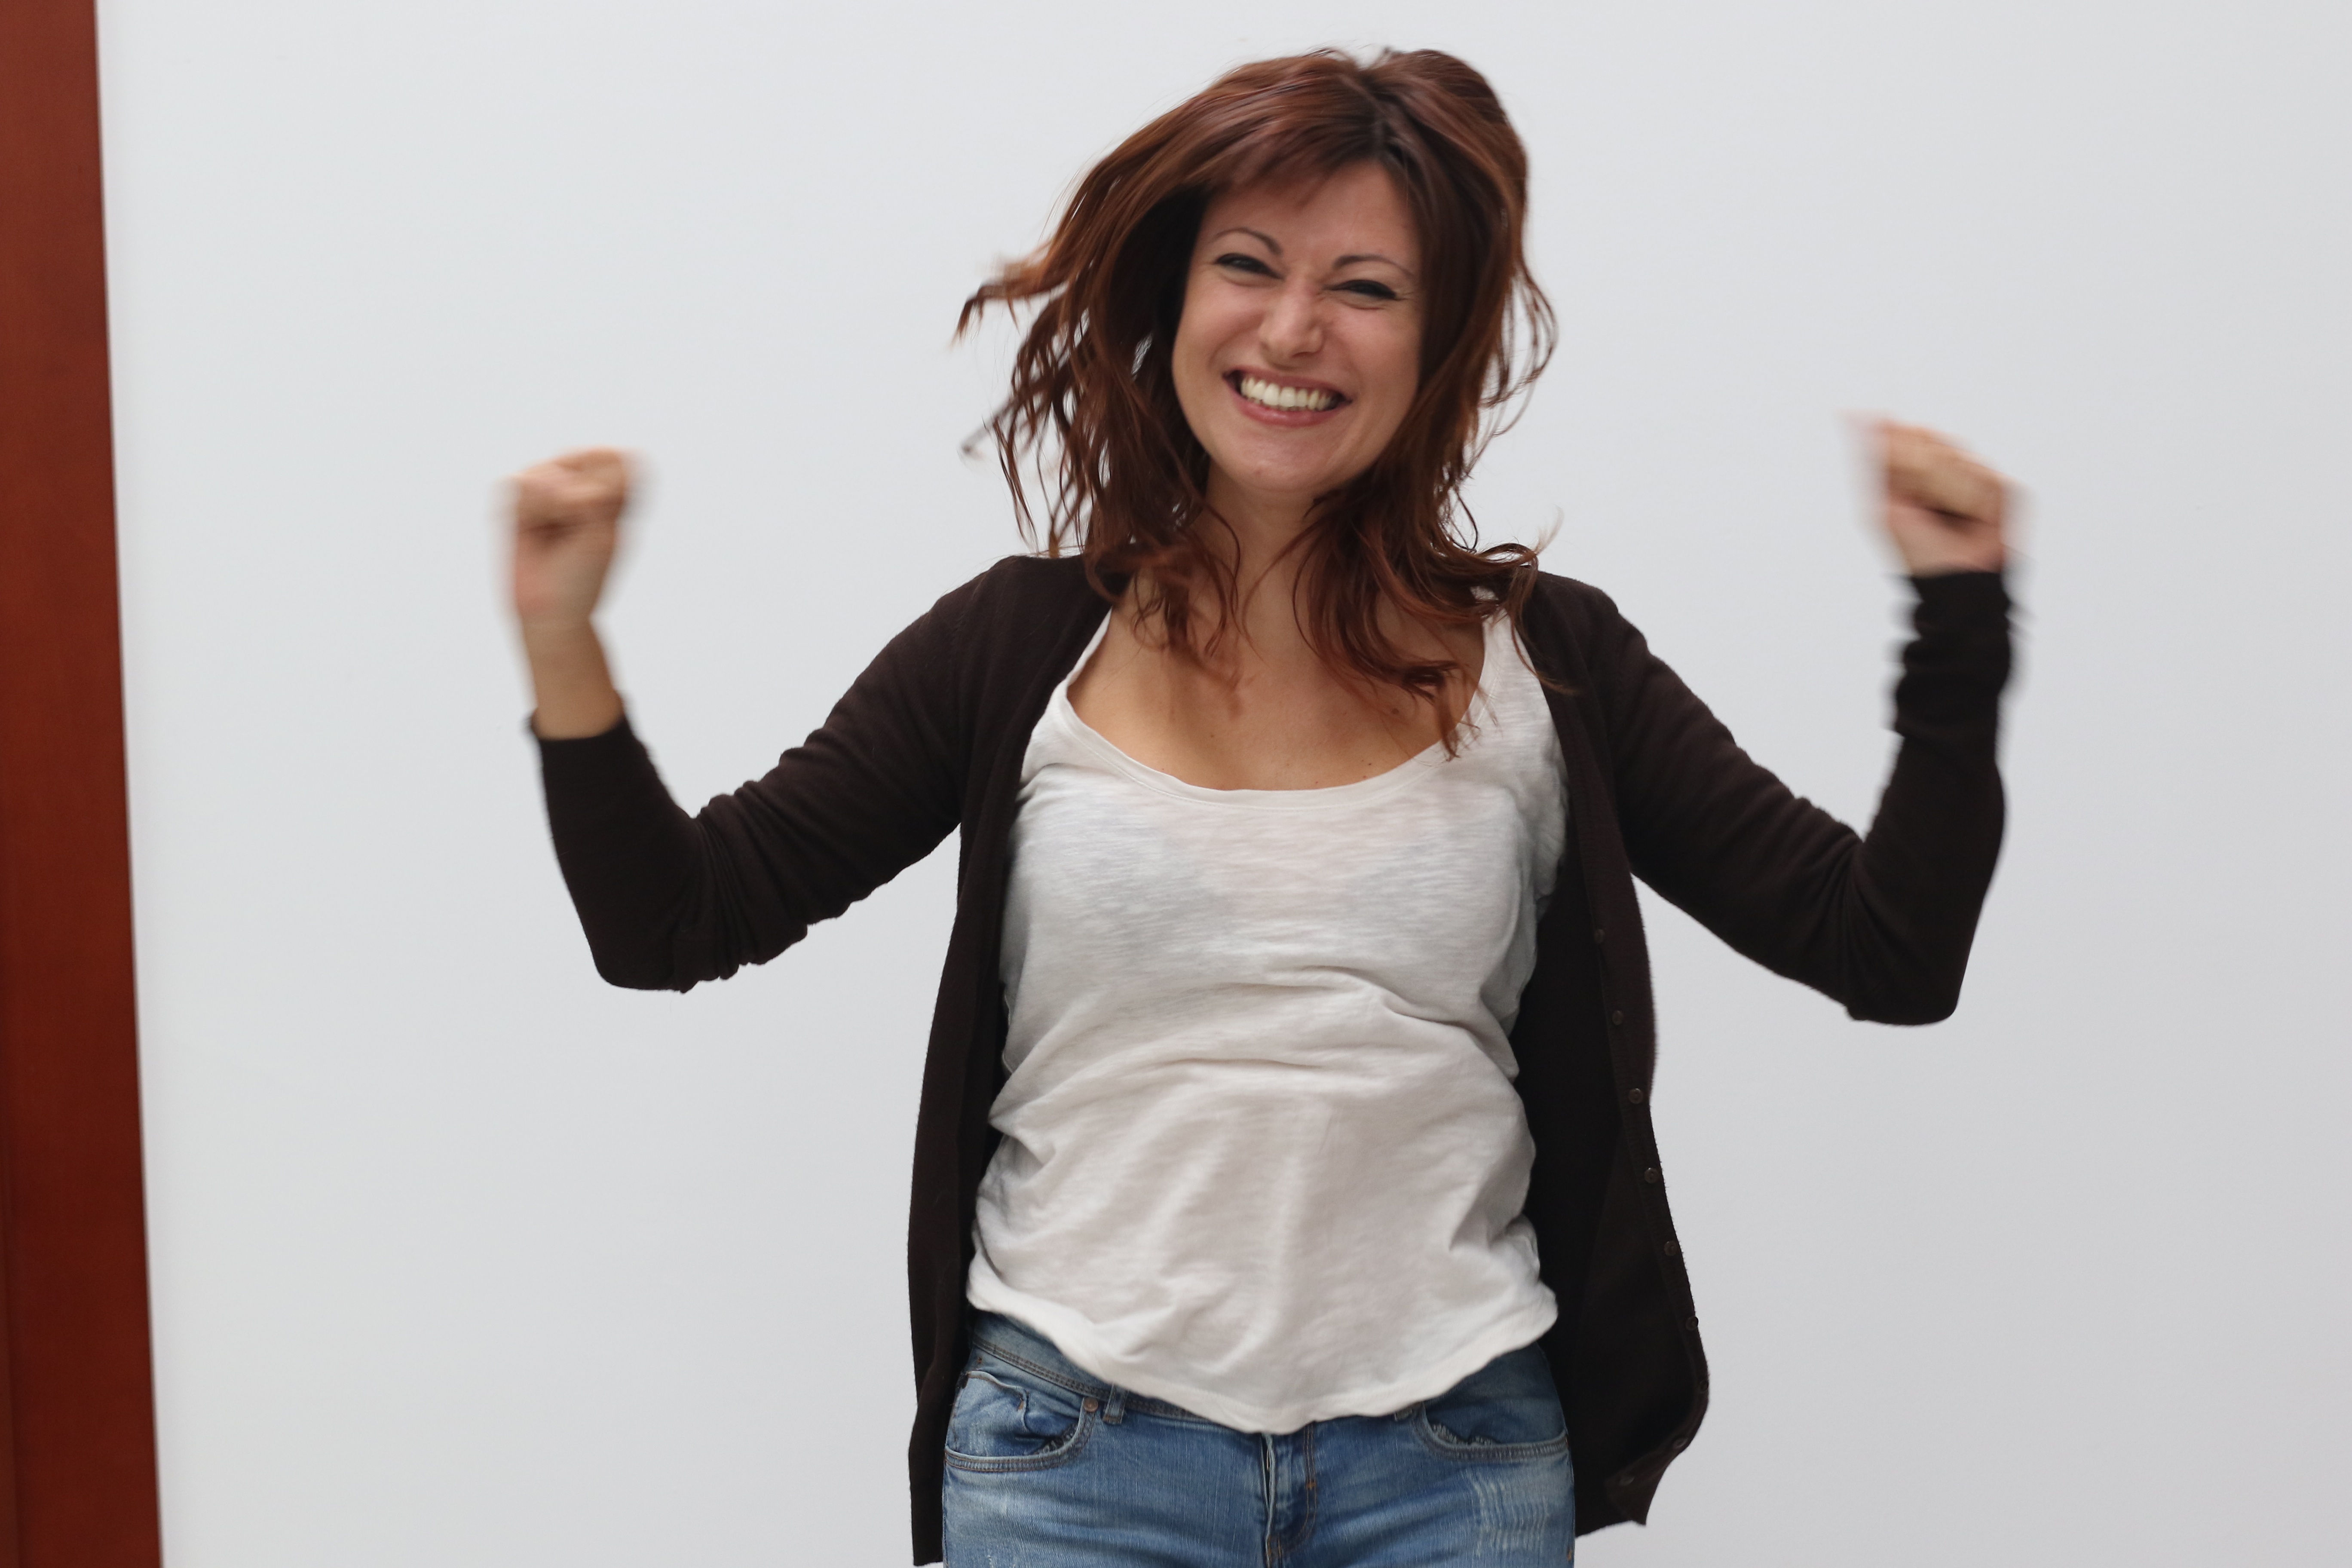
hand, person, girl, hair, white, photography, jump, jumping, portrait, model, young, finger, fashion, clothing, hairstyle, celebrate, background, glasses, photoshop, joy, award, white background, photo shoot, celebrating, t shirt, sense, portrait photography, human positions, jovial